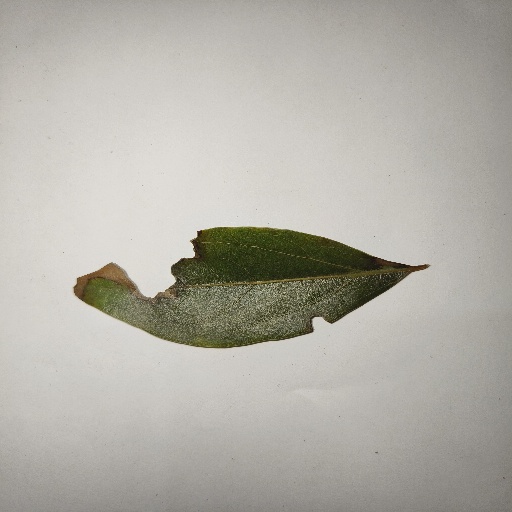
Species: Camphor
Leaf condition: Shot Hole